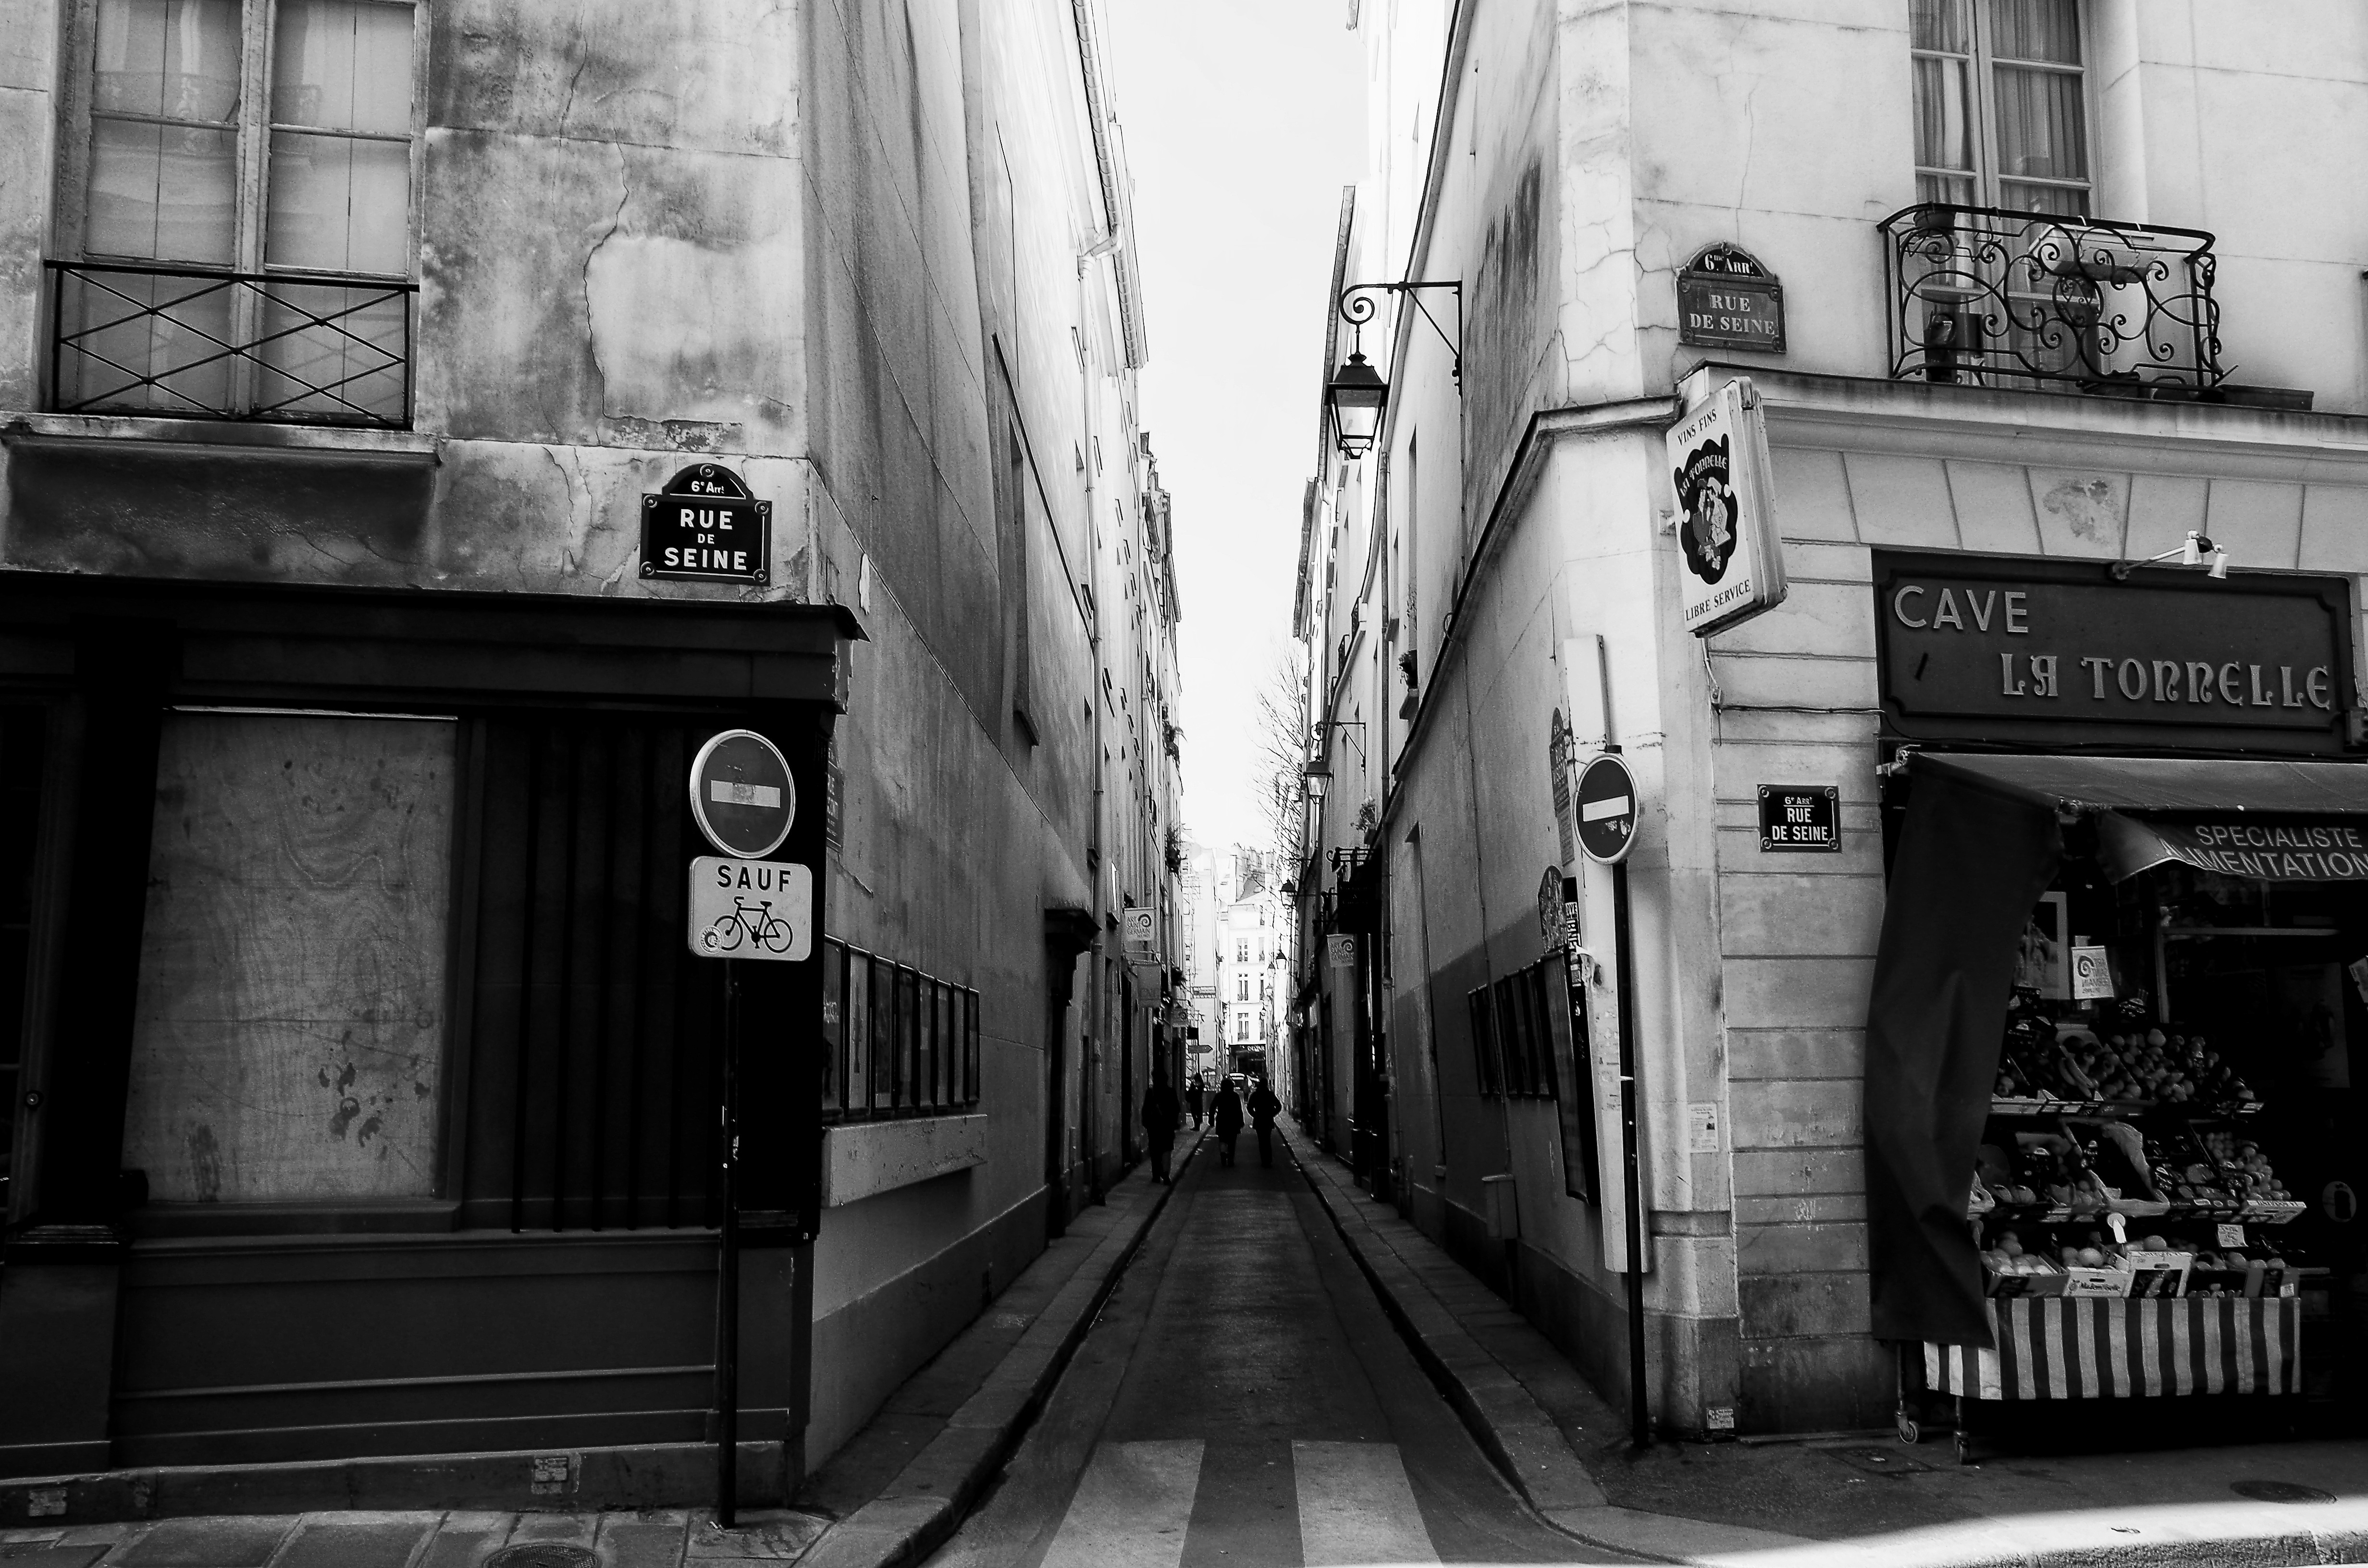
black and white, architecture, road, white, street, photography, alley, city, paris, urban, walkway, france, shop, store, black, monochrome, buildings, infrastructure, photograph, snapshot, shape, cities, destinations, urban area, monochrome photography, film noir